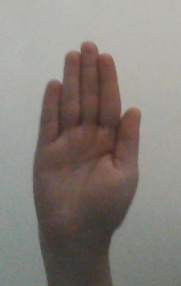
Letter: seen